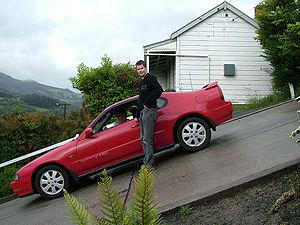
Voiture stationnée dans la section la plus pentue de Baldwin Street, à Dunedin, Nouvelle-Zélande.
Baldwin Street est une rue de la banlieue de Dunedin en Nouvelle-Zélande. De 1987 à 2019, elle était reconnue comme étant la rue la plus pentue du monde, avant d'être détrônée par Fford Pen Llech à Harlech au Pays de Galles.